Typhoon Nari (2007)

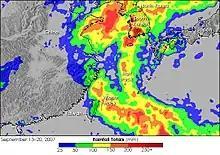
Estimated rainfall totals from Typhoons Nari and Wipha from September 13–20

Winds were recorded up to in the United States Marine base. Damage at the base was primarily limited to trees. The storm passed directly over Kumejima Island, producing a record wind gust on the island. A pressure of 948.4 hPa (mbar) was recorded as the eye passed over. This record was eclipsed less than two weeks later by Typhoon Wipha which produced a wind gust of . Total precipitation in Okinawa was estimated to have reached , with rainfall rates peaking at per hour. At least 4,500 residences were left without power throughout all the islands, most of which were on Kumejima. In Naha City, a wall collapsed due to the rain but caused no injuries. Cars were reportedly flipped over in Kumejima Town where the worst damage was dealt. Numerous buildings lost their windows and numerous trees were knocked down. The outer bands of Nari trigged flooding which killed three people and injured three others in Kyushu. Fourteen homes were destroyed, 22 were damaged, and 117 others were affected. A total of 1,247 hectares of farmland was either damaged or destroyed by the typhoon. At the height of the storm, 4,800 households were without power and 3,700 were without water. Damages from both prefectures amounted to ¥31.4 billion ($323 million USD).